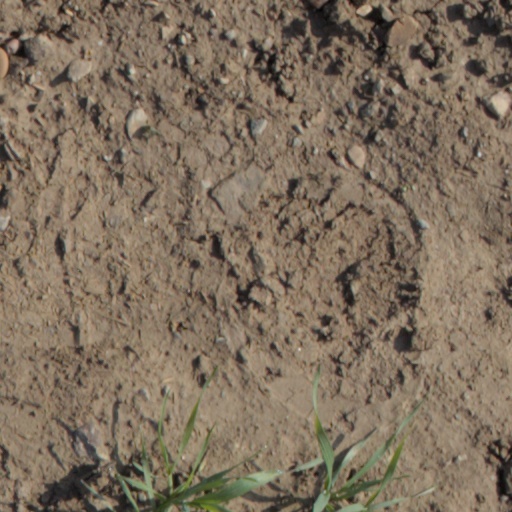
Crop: wheat